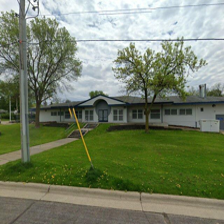
Label: streetView